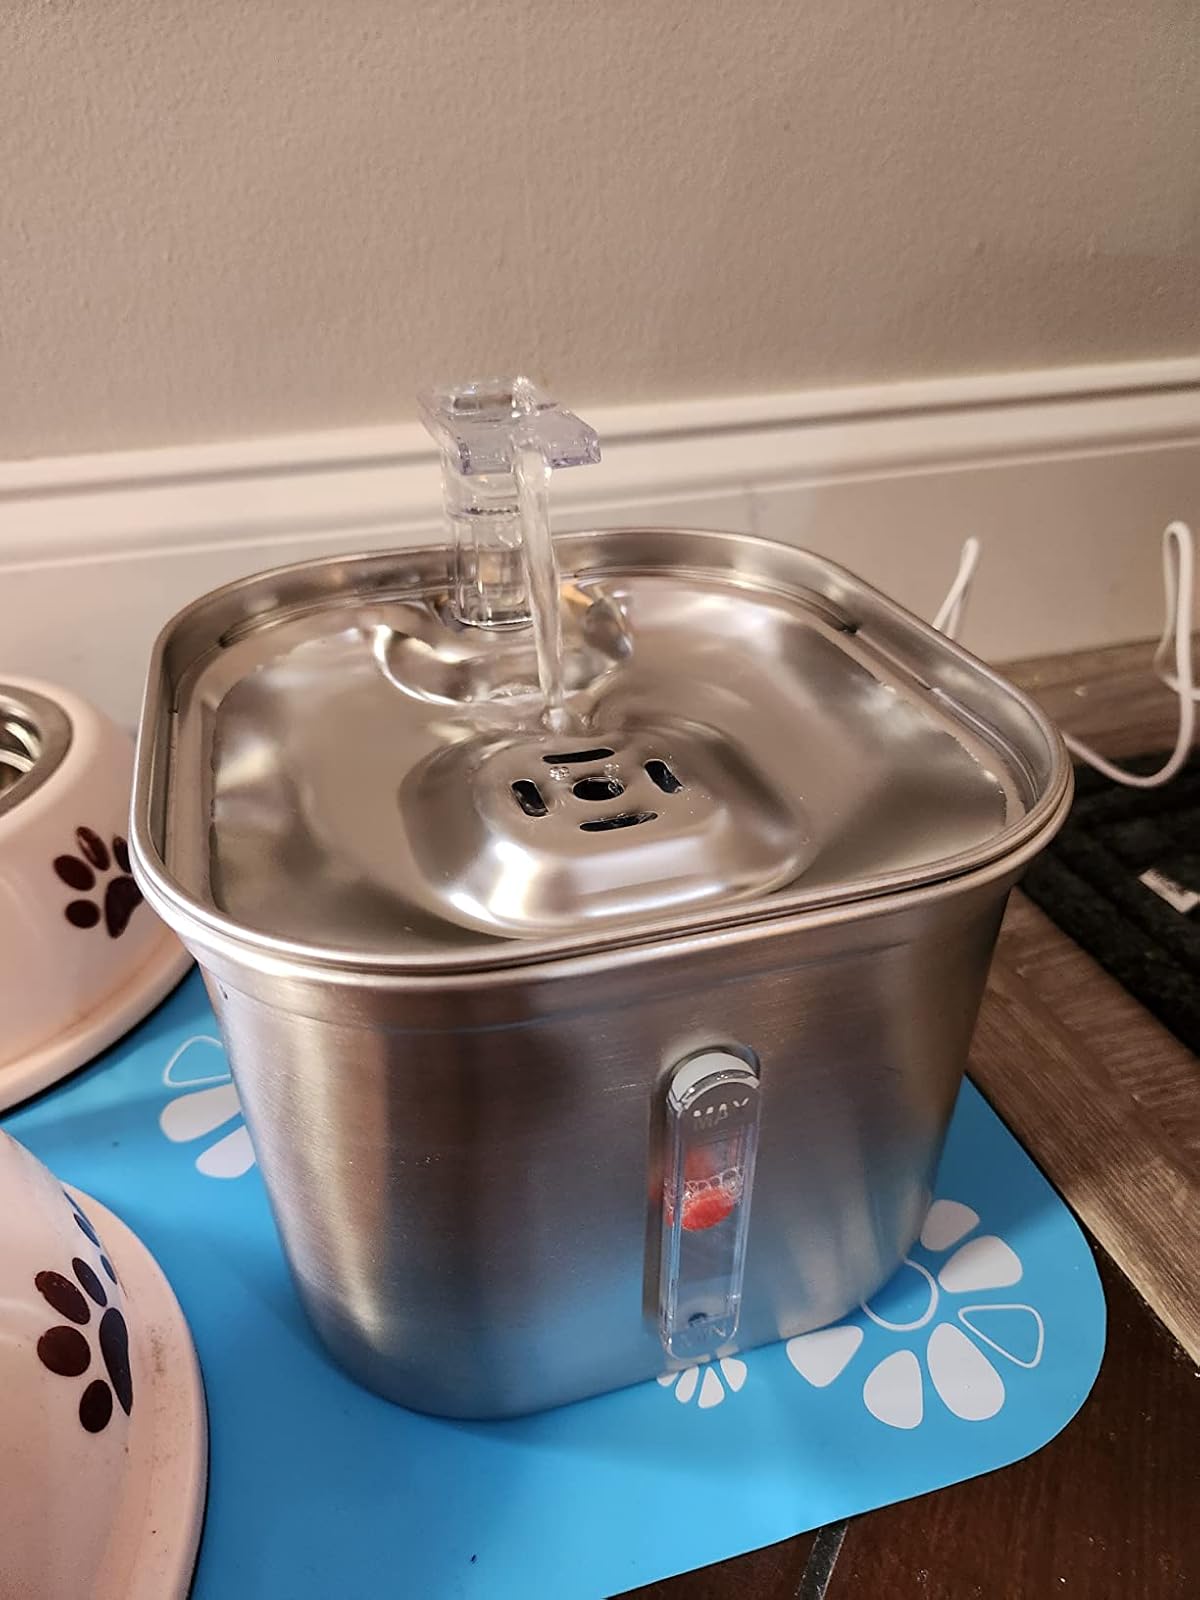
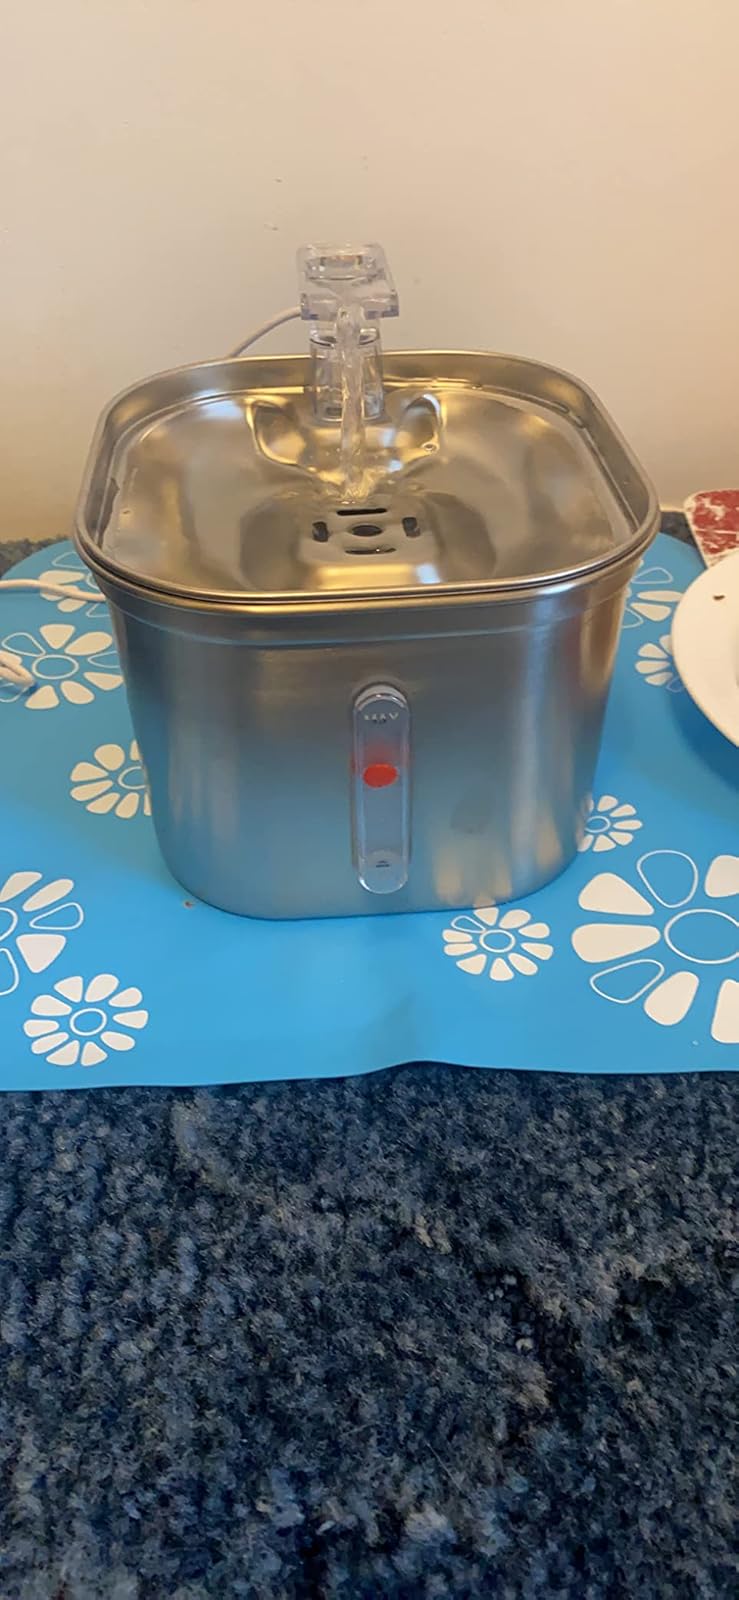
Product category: items_bowl
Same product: yes